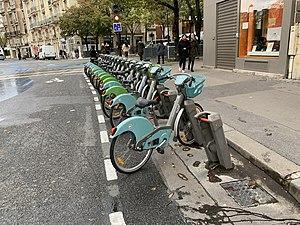
Station Vélib' Métropole Place de la Nation - Taillebourg, Paris.
Paris [pa.ʁi] est la ville la plus peuplée et la capitale de la France.